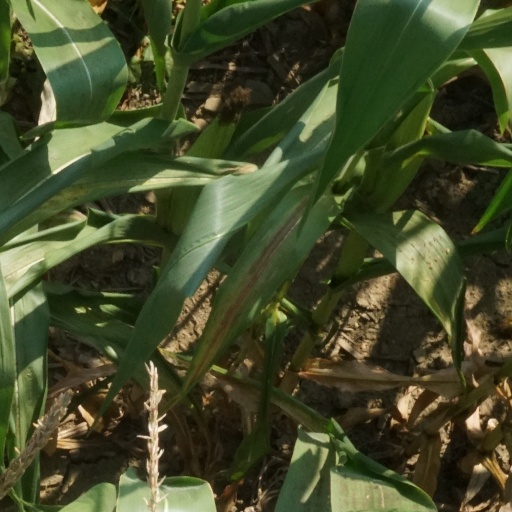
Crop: maize; corn